Smoked meat

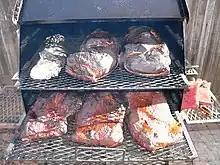
American barbecue

Close to 80% of all fish caught in most African nations is smoked. Traditionally the processing and smoking of fish has been done by women. The primary method of smoking is hot smoking, the flavor from hot smoking preferred by local consumers. Traditional smoking methods include using bamboo racks over smoky fires, mud ovens and placing the fish directly on smoldering woods and grasses. Modern methods of smoking include using re-purposed oil drums, brick ovens, and Chorkor ovens.